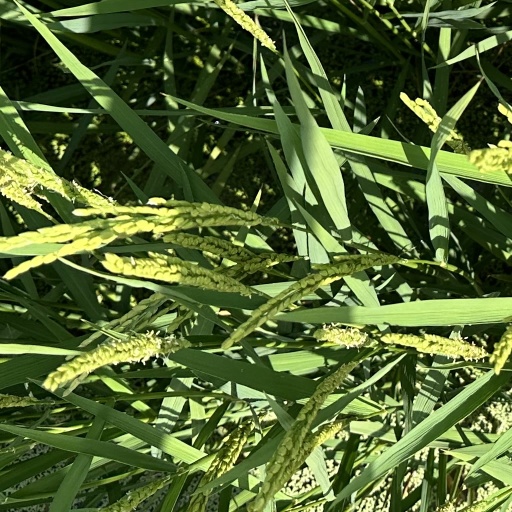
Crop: rice